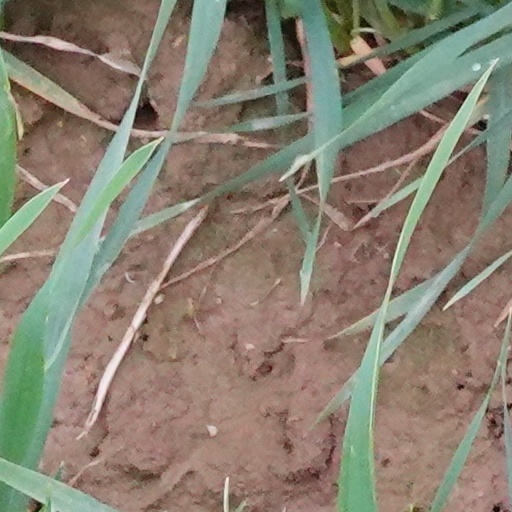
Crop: wheat